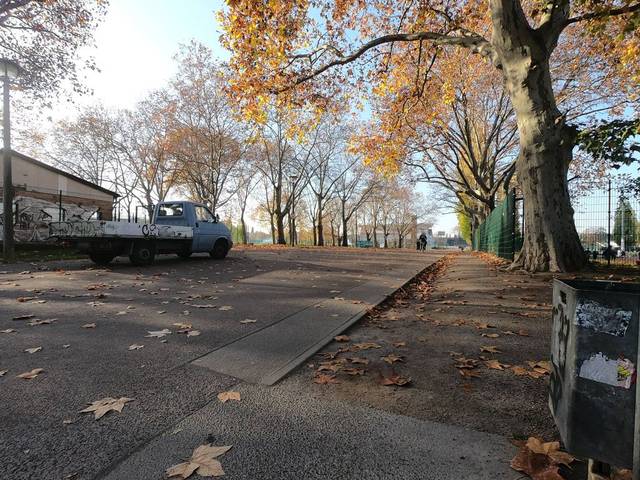
Region: Germany
Coordinates: 52.545, 13.411